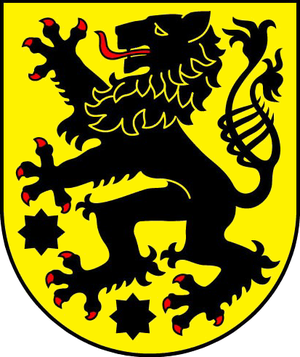
Sonneberg est une ville située en République fédérale d'Allemagne dans le Land de Thuringe. Elle est le chef-lieu de l'arrondissement de Sonneberg.